Sky position (RA, Dec in degrees): 121.384, 30.344
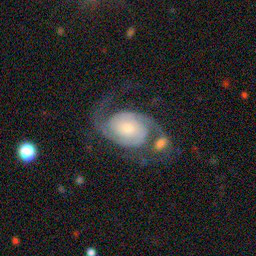
Galaxy morphology: Unbarred Loose Spiral Galaxies